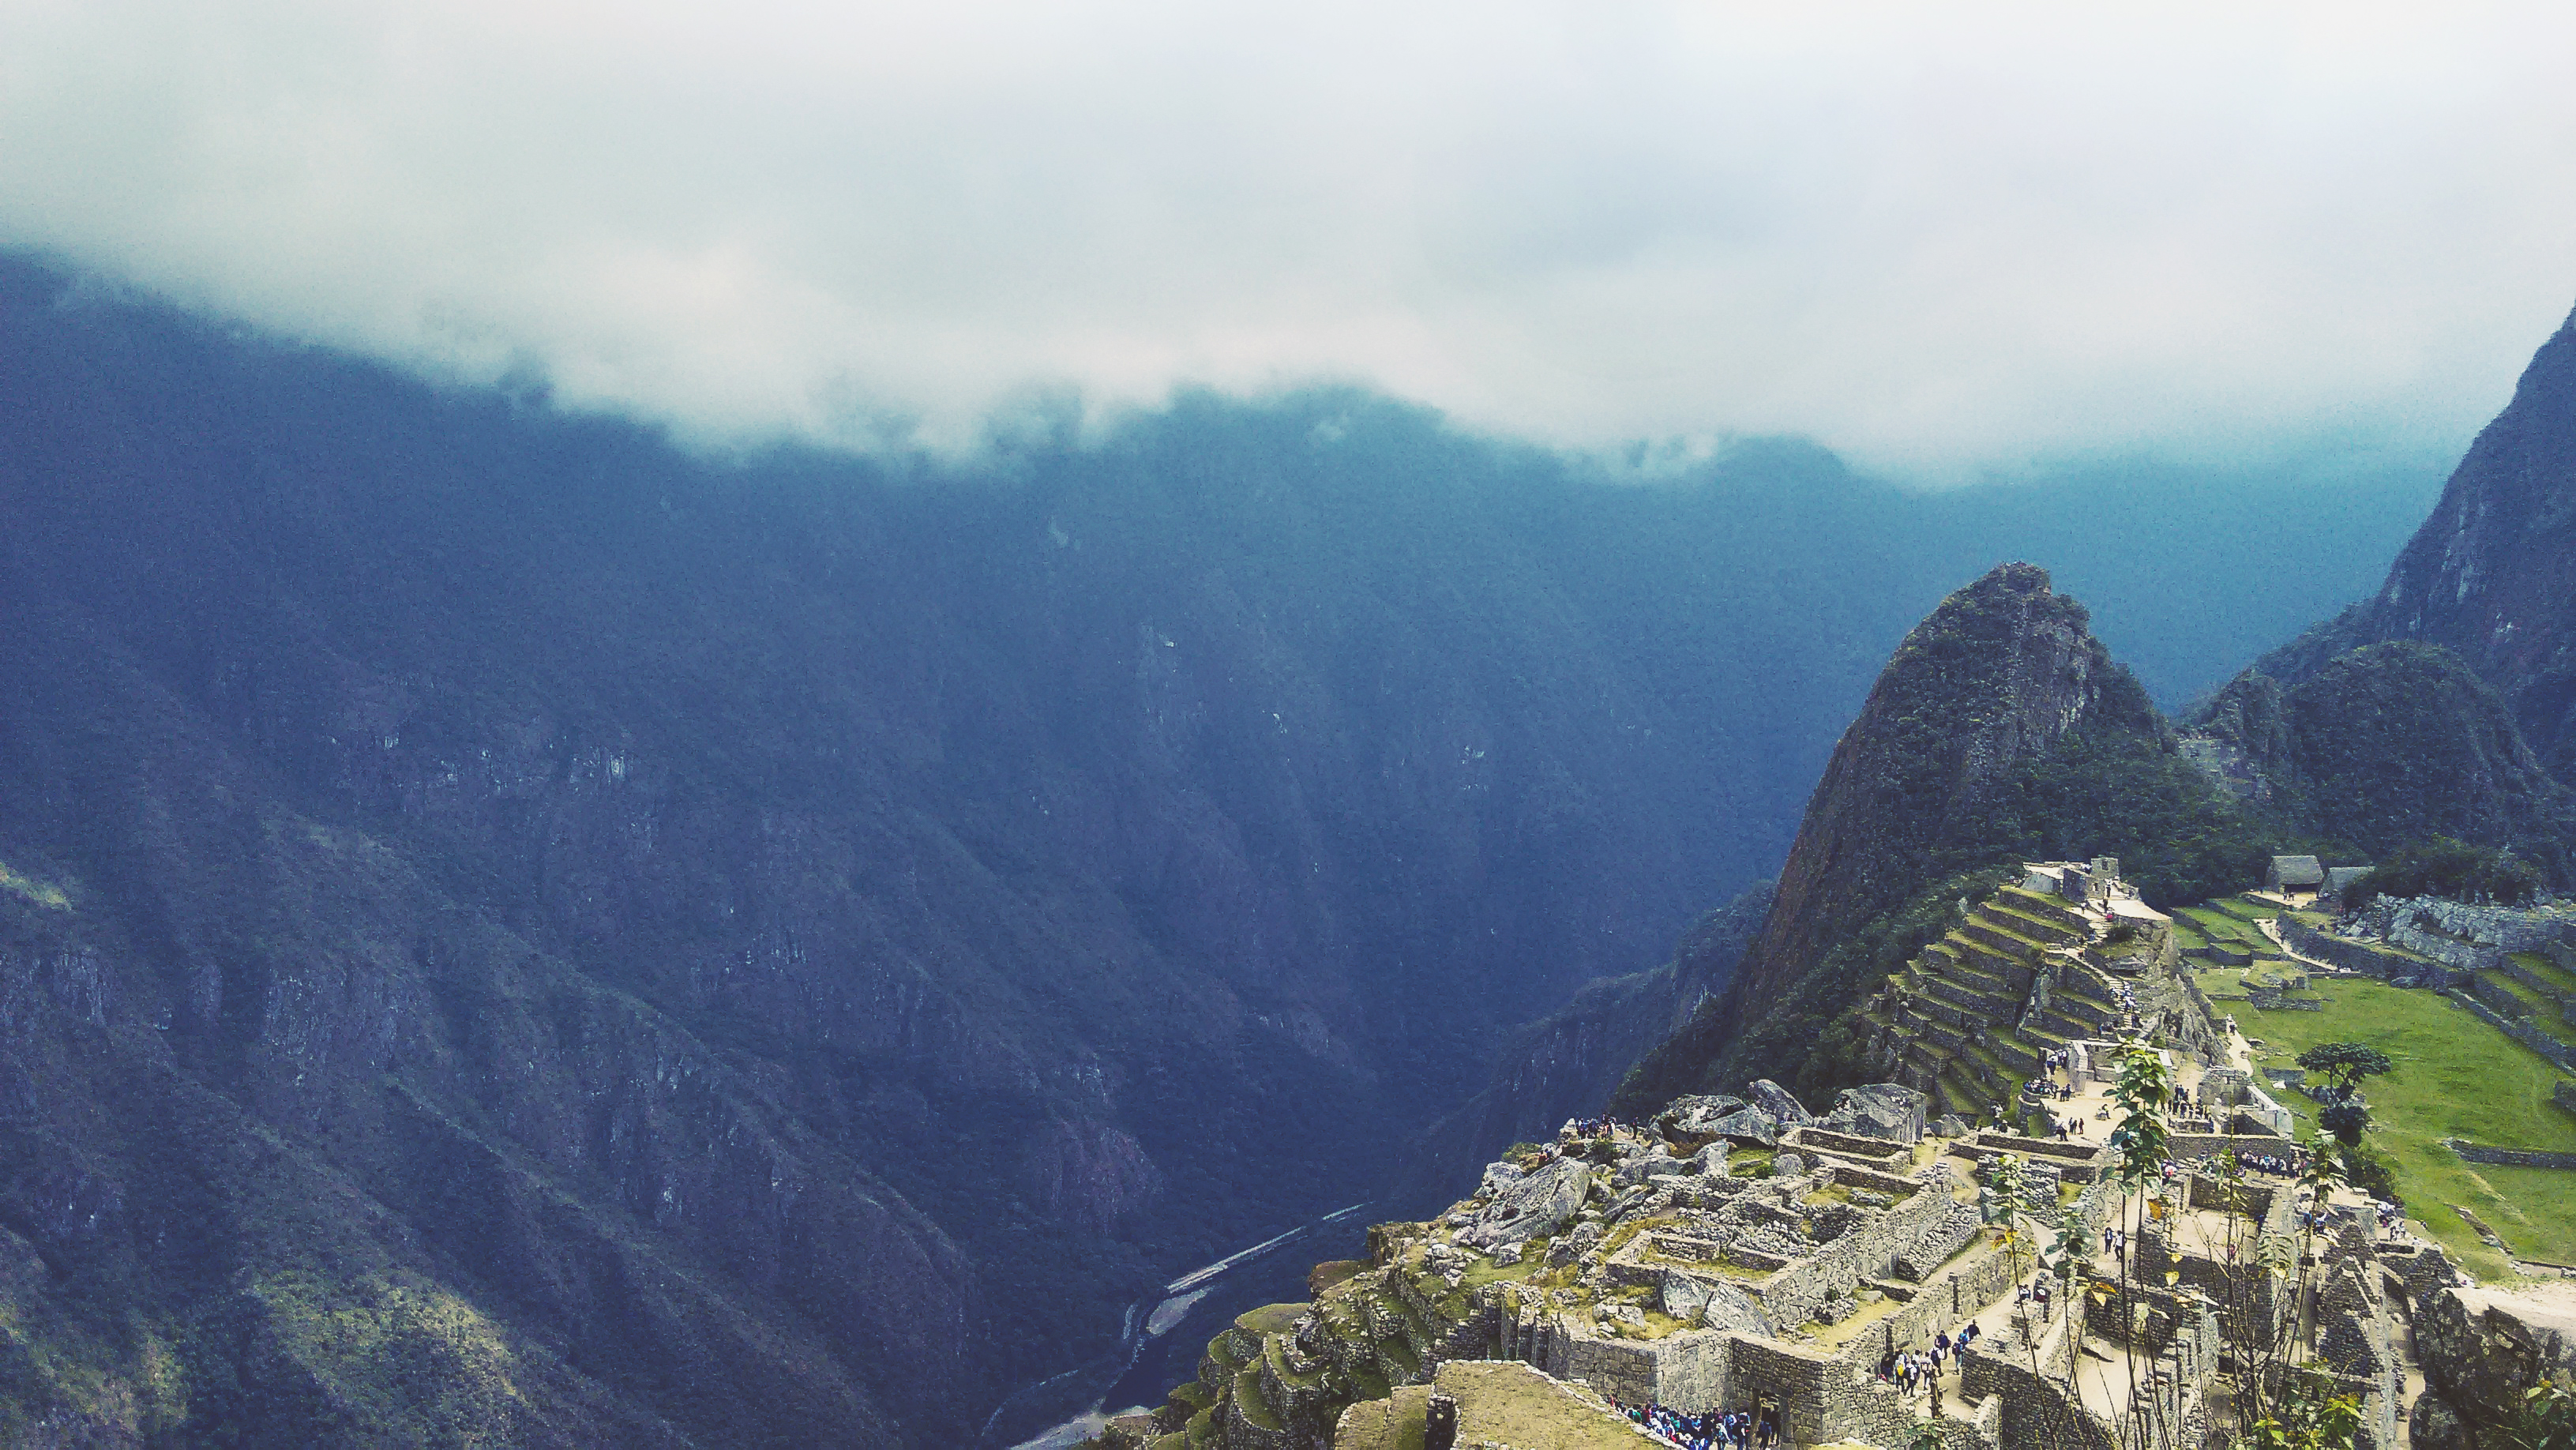
landscape, nature, walking, mountain, architecture, people, cloudy, hill, adventure, valley, mountain range, travel, scenic, scenery, ancient, fjord, ridge, summit, clouds, tourists, mountains, alps, ruins, plateau, famous, cirque, landform, bird's eye view, mountain pass, geographical feature, atmospheric phenomenon, mountainous landforms